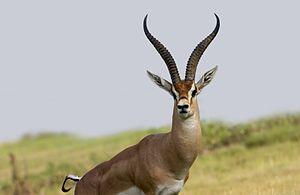
La gazelle de Grant est une espèce de gazelle de la famille des bovidés qui se rencontre en Afrique : Soudan, Ouganda, Éthiopie, Somalie, Kenya, Tanzanie. Elle est génétiquement proche de la gazelle de Soemmerring et de la gazelle de Thomson.